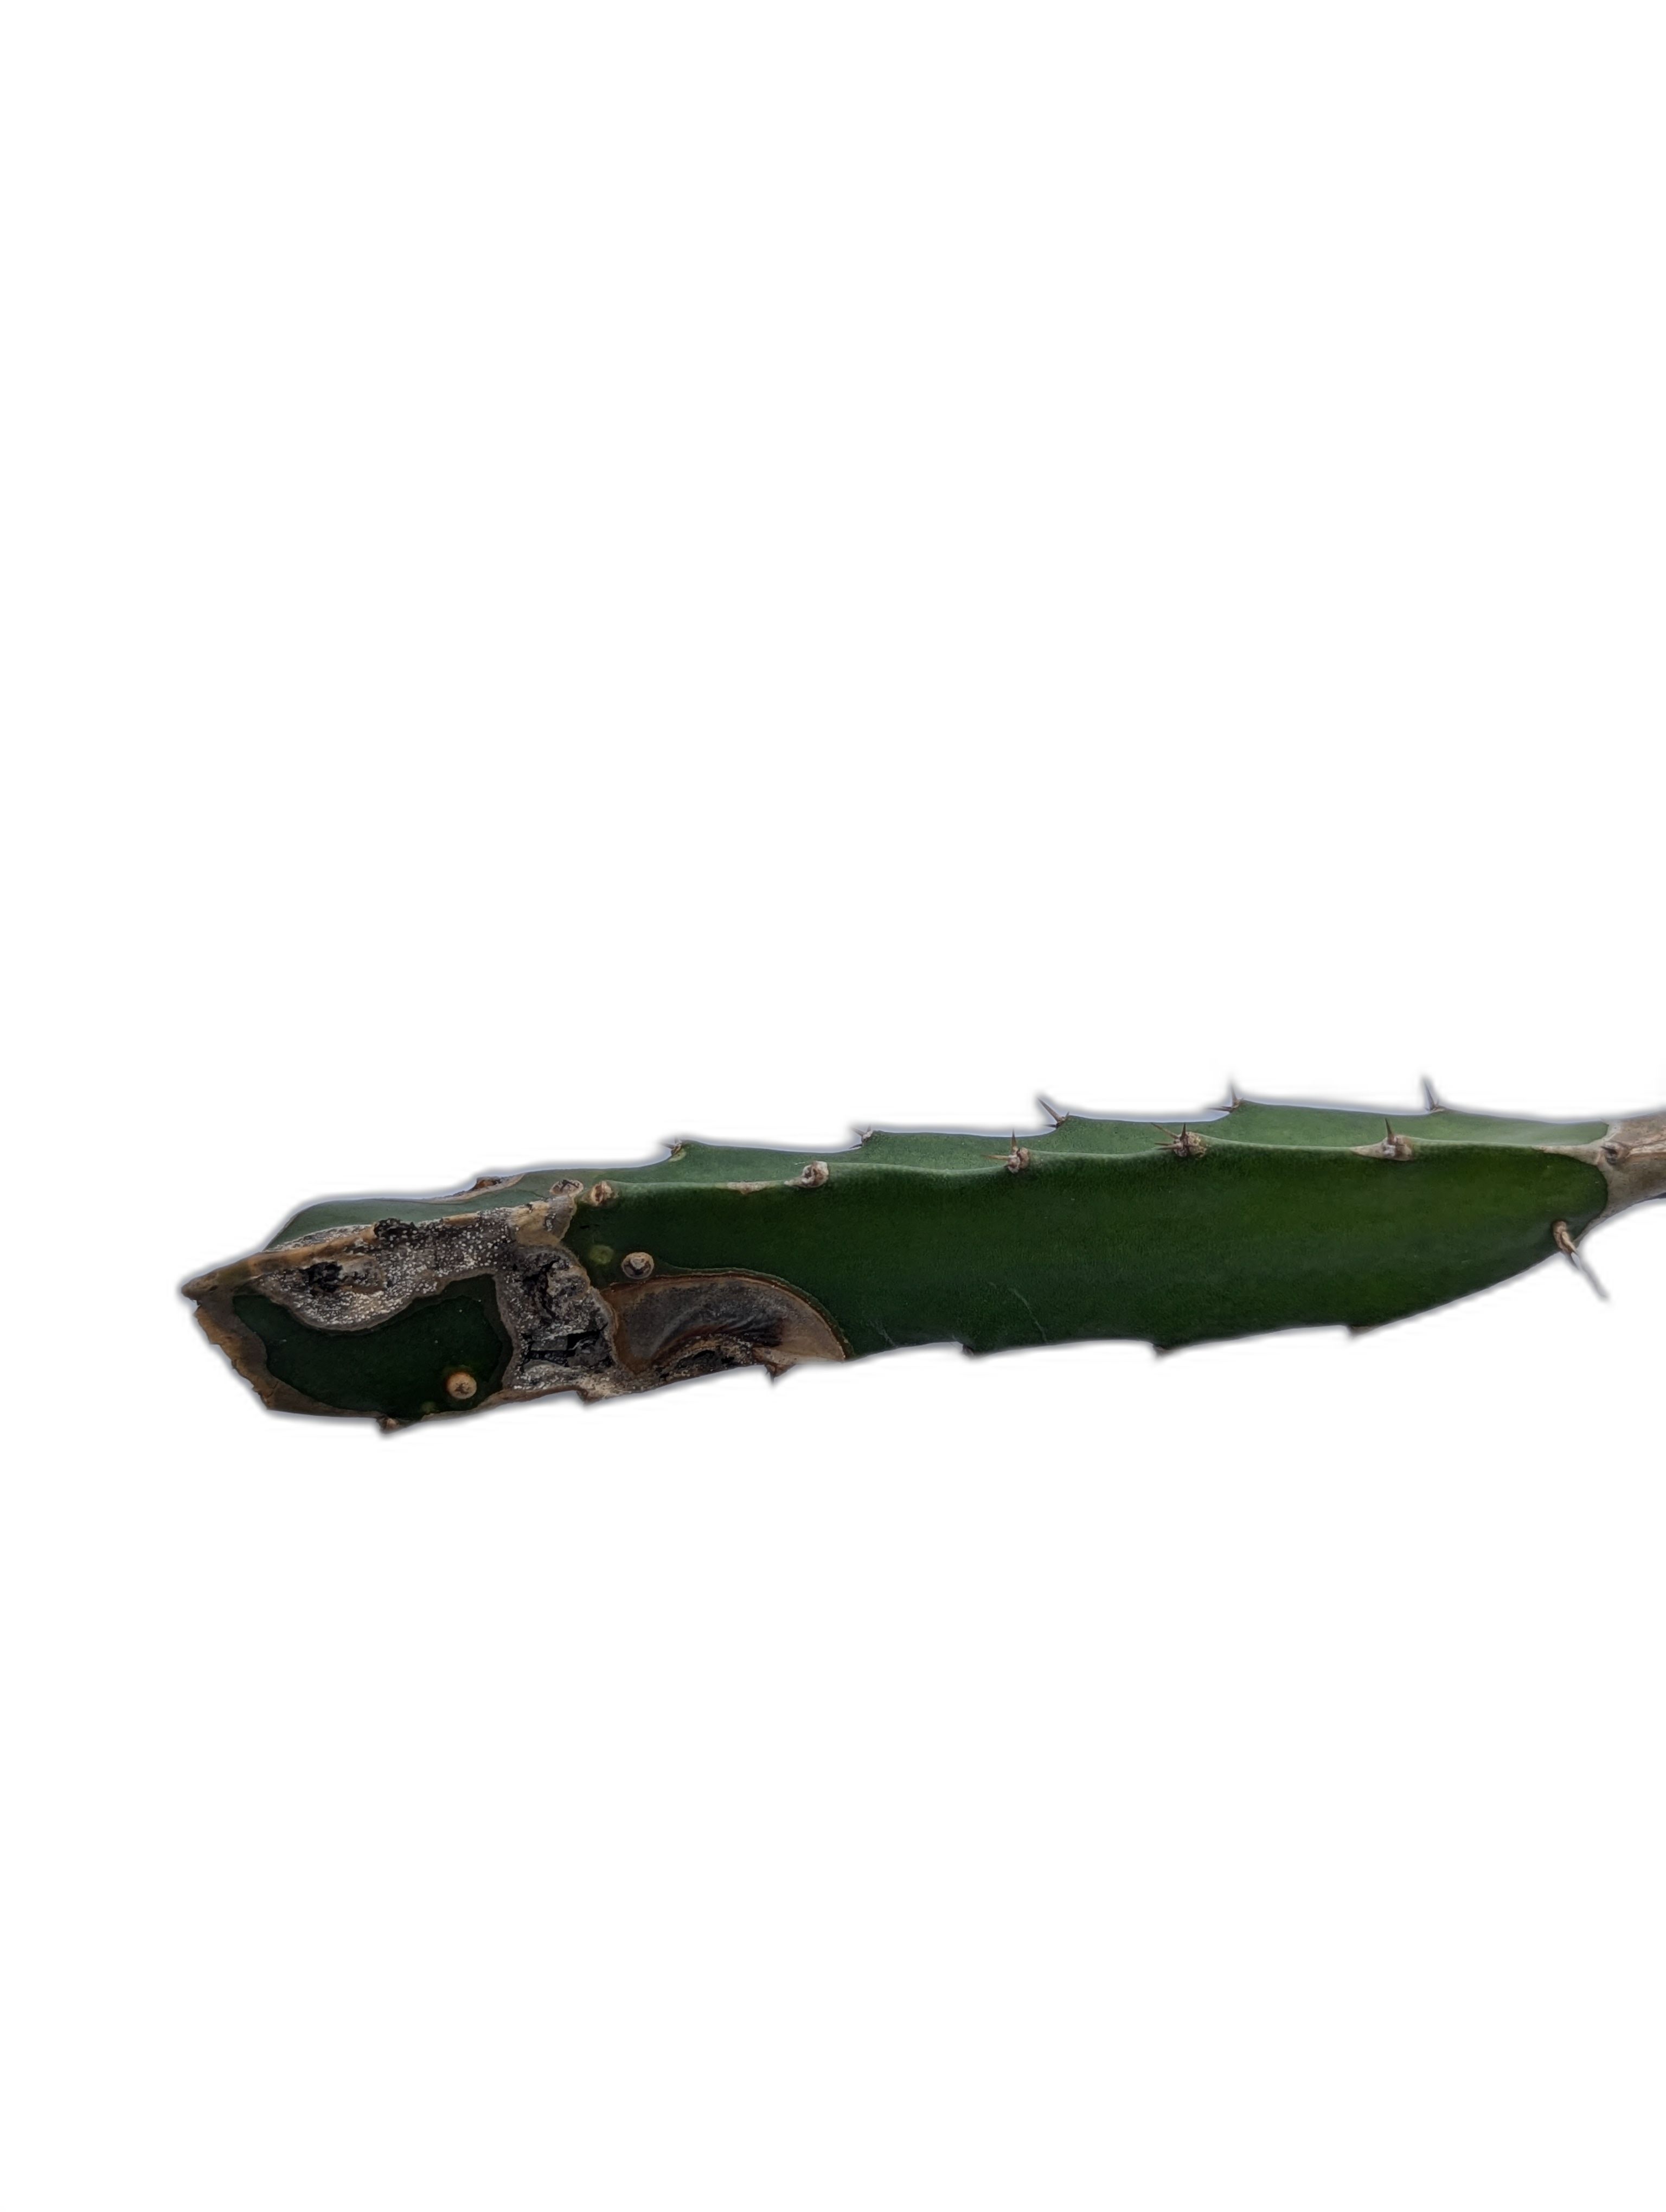
Label: Bad leaf